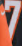
Number: 7